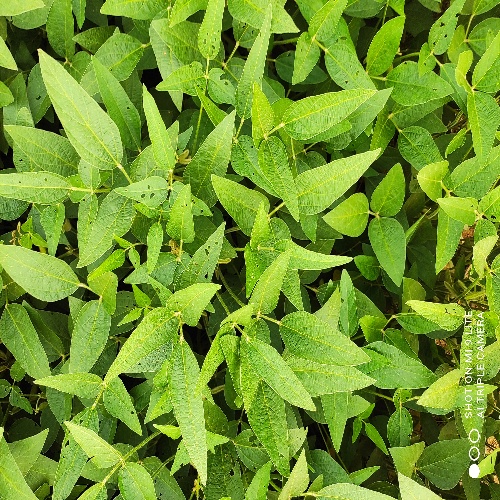
Label: Caterpillar